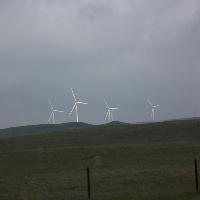
Weather: cloudy or overcast